Answer in natural language. Which point is closer to the camera taking this photo, point A  or point B? Choose between the following options: B or A
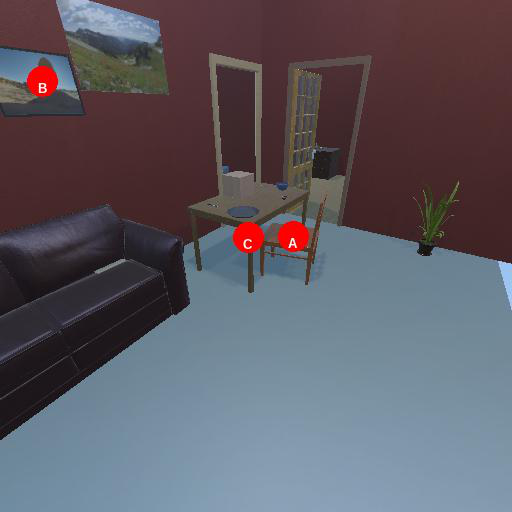
<answer>A</answer>